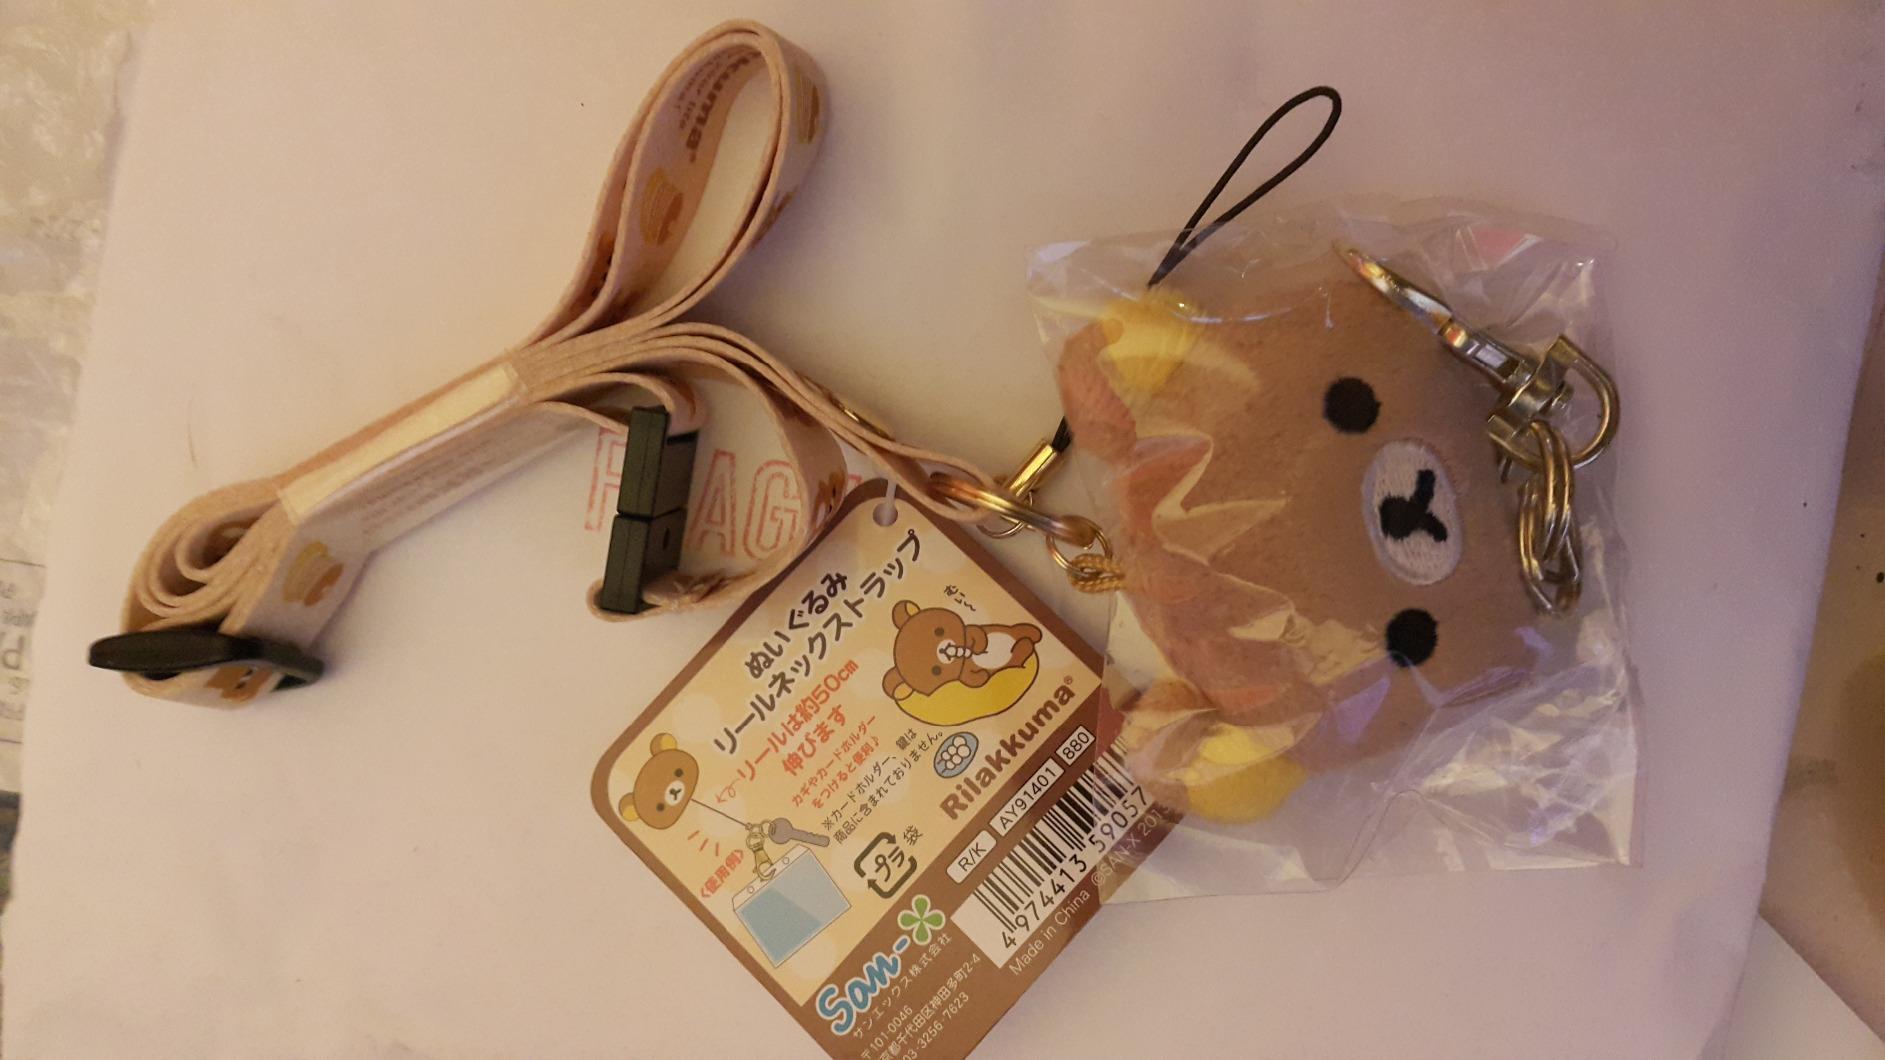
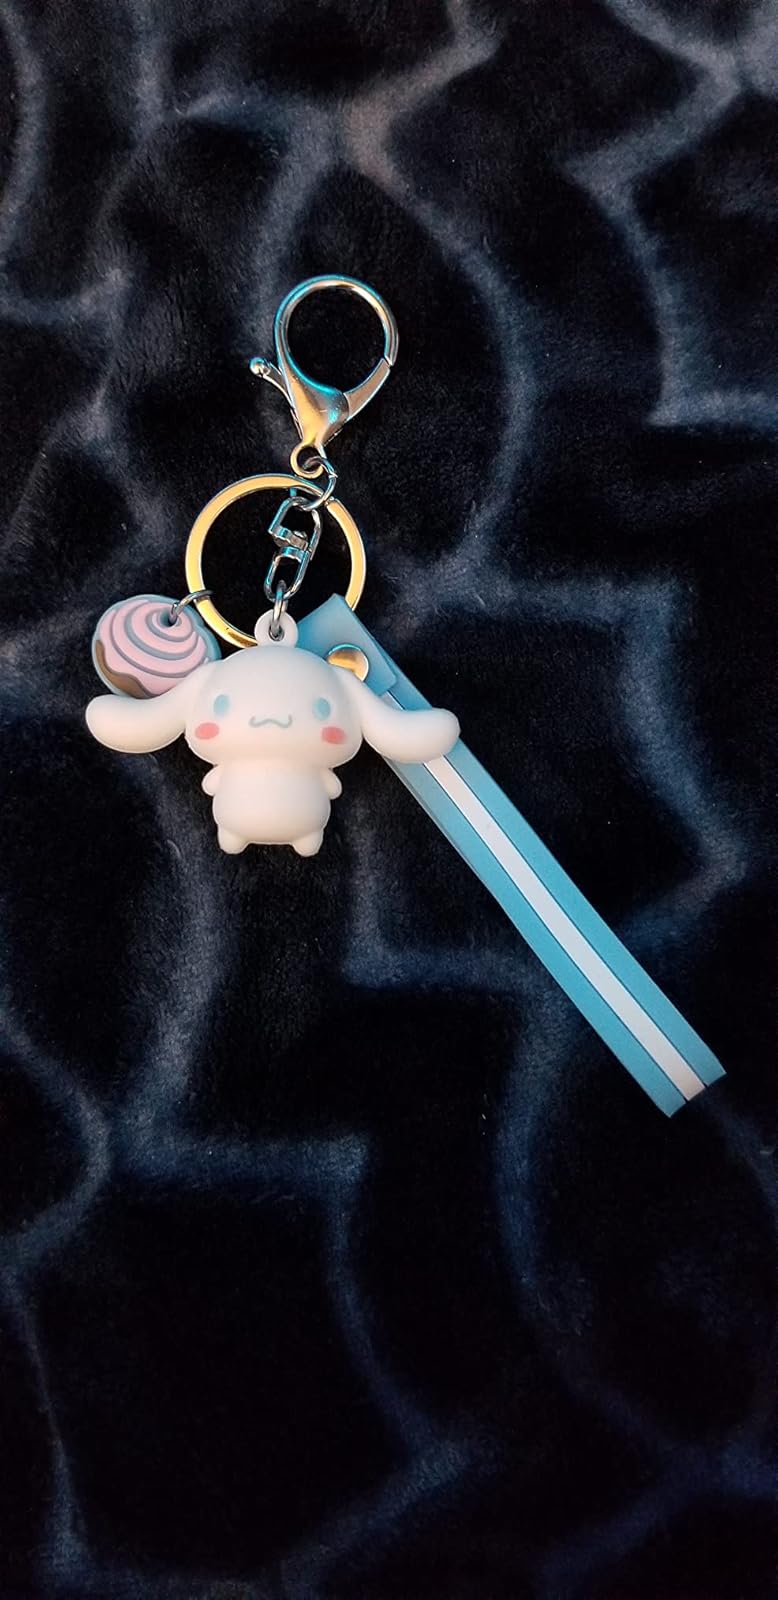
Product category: accessories_keychain
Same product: no